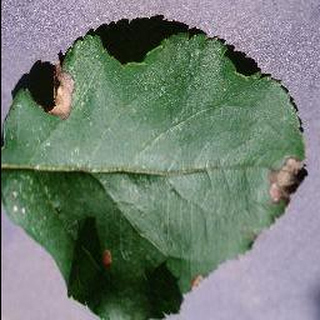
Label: apple_black_rot